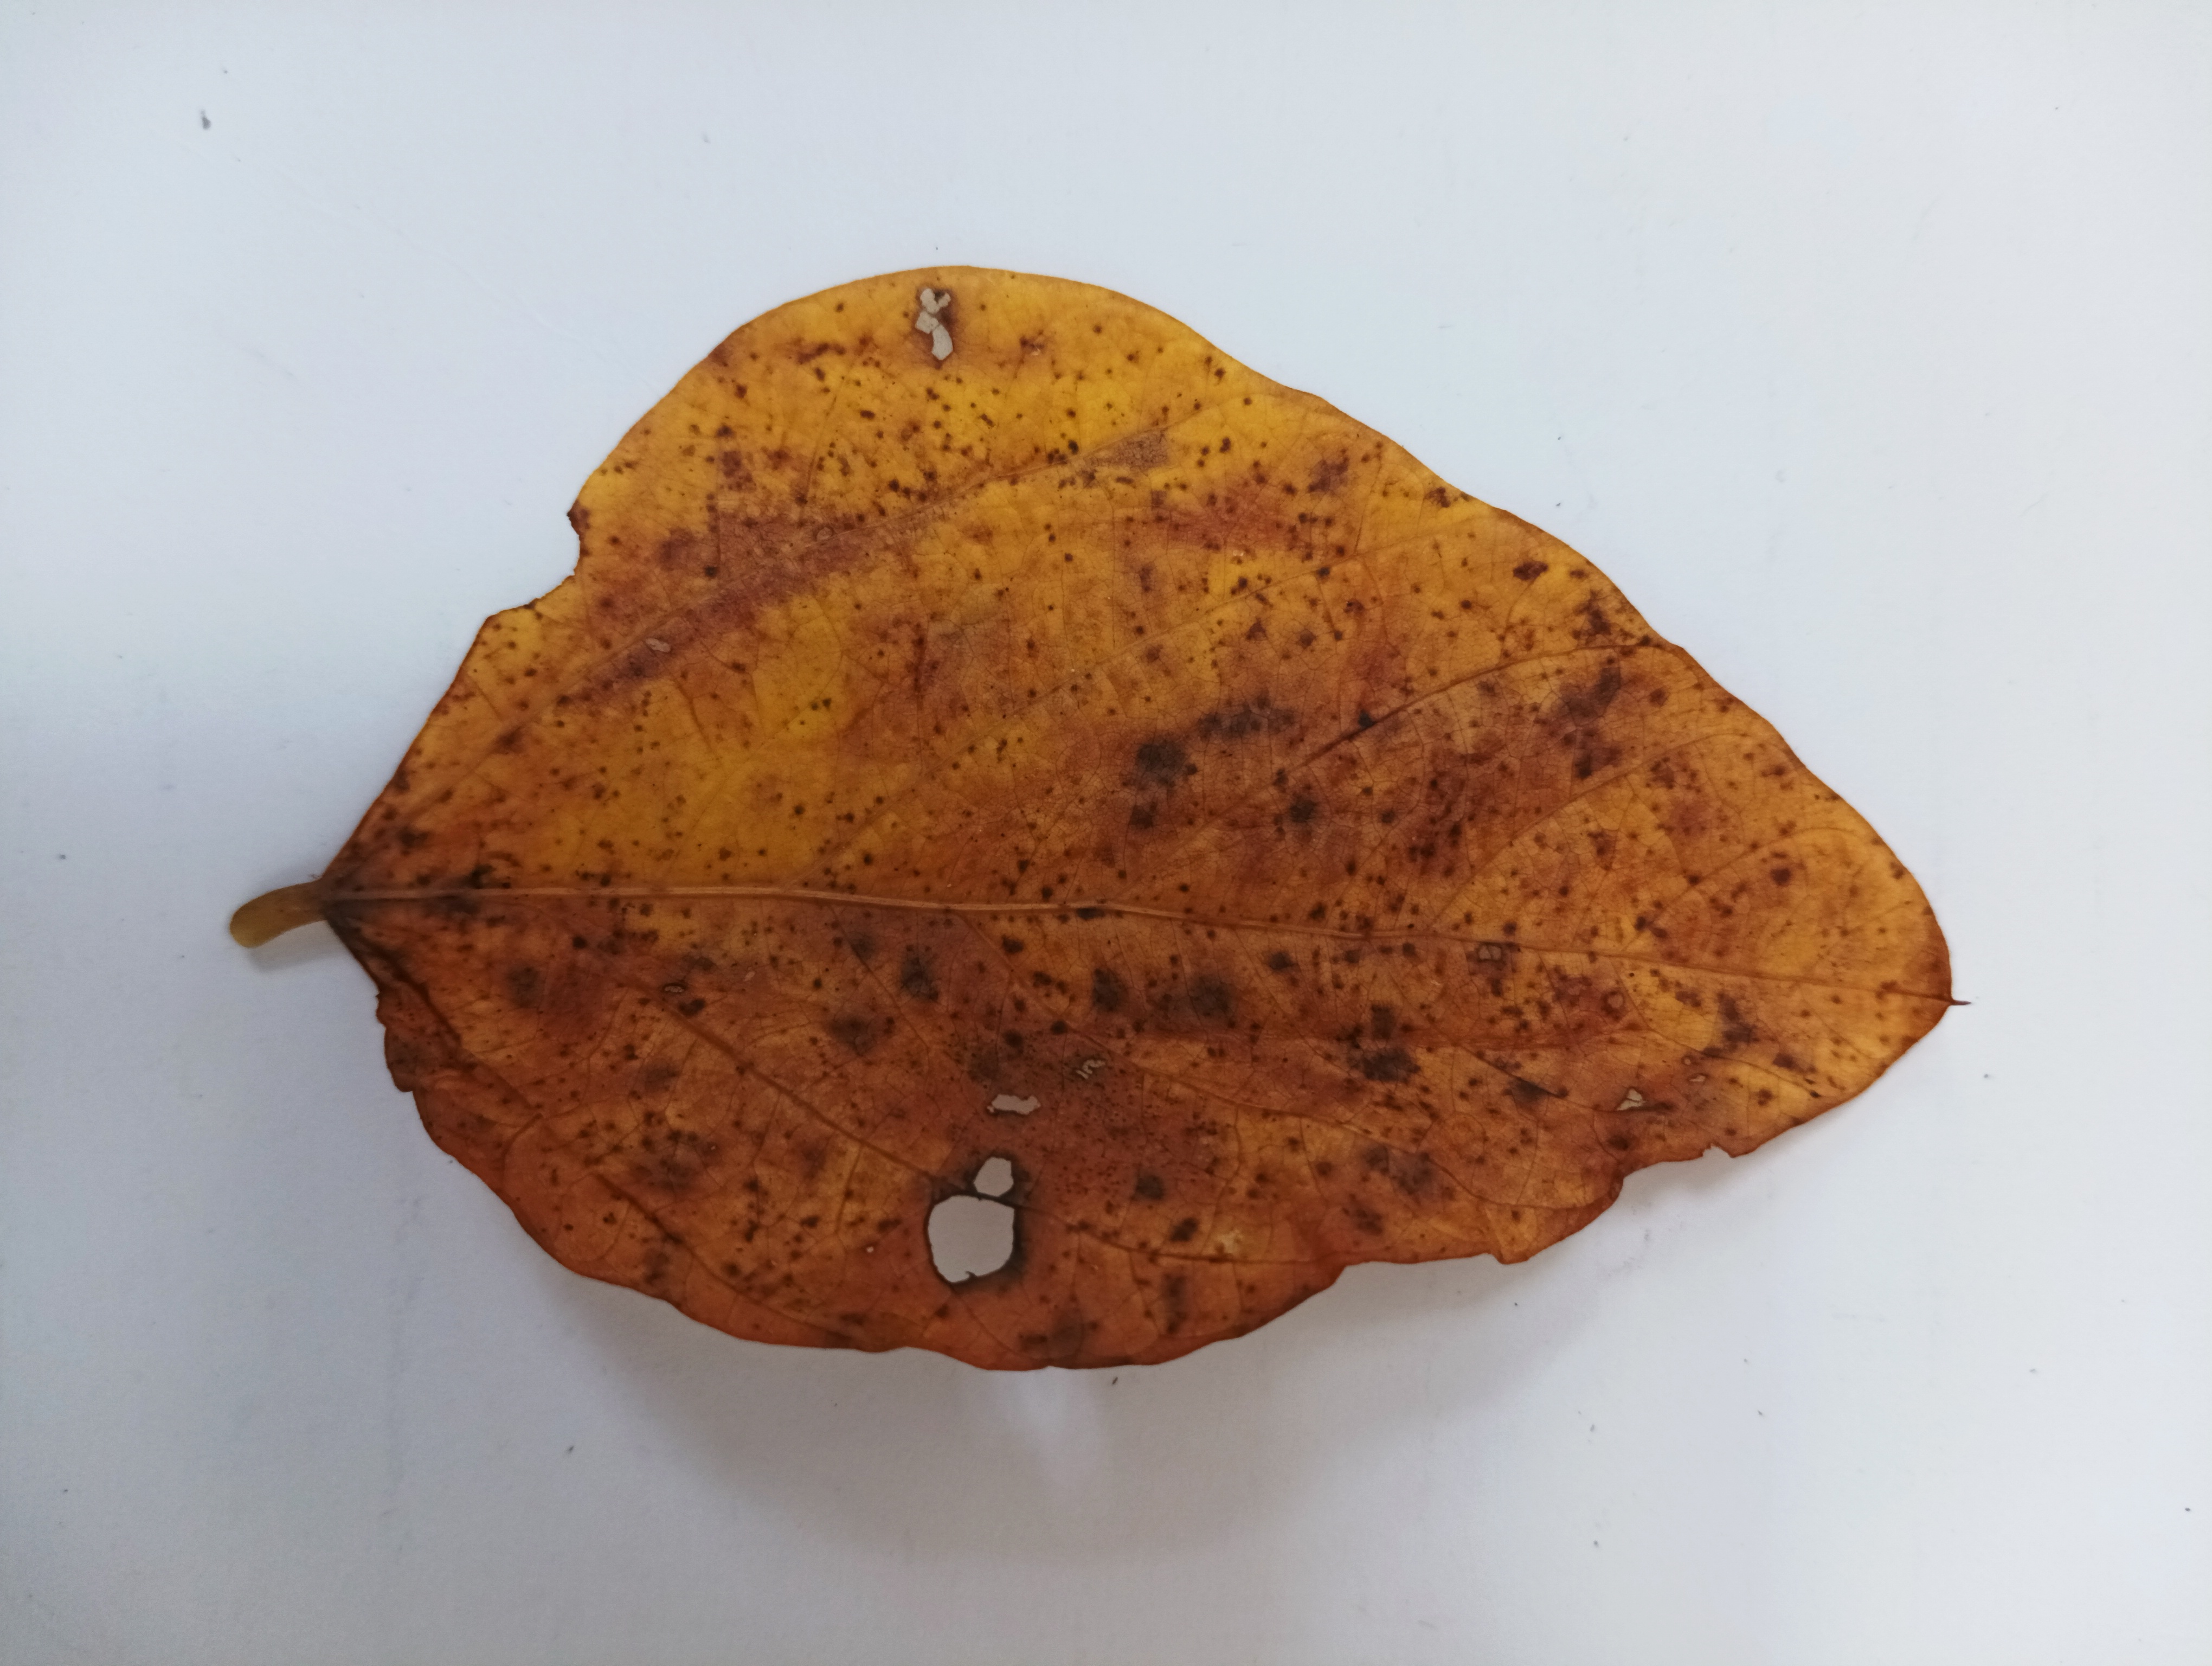
Label: Septoria_Brown_Spot